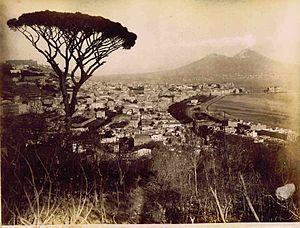
Le pino di Posillipo était le nom d'un pin parasol du panorama de la baie de Naples, qui depuis des décennies apparaissait au premier plan sur des millions de cartes postales.